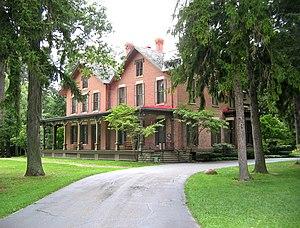
Rutherford Birchard Hayes, né le 4 octobre 1822 à Delaware et mort le 17 janvier 1893 à Fremont, est un avocat, militaire et homme d'État américain. Il est le 19ᵉ président des États-Unis, en fonction de 1877 à 1881. Après une élection contestée en 1876, il supervise la fin de la Reconstruction et restaure la confiance dans le gouvernement fédéral. Hayes, membre du Parti républicain, est réformateur et ses décisions permettent d'apaiser les divisions issues de la guerre de Sécession tout en ouvrant la voie à une vaste réforme de l'administration.